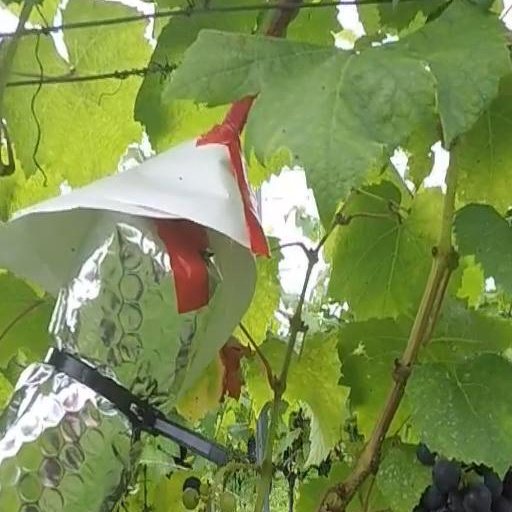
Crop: grape